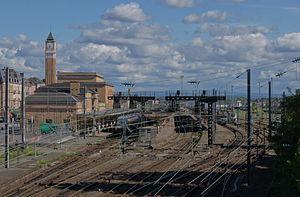
La gare de Belfort-Ville, vue depuis Pont Michelet, vers le Sud. Sur voie 1, navette pour Mulhouse. Sur voie 2, autorail en partance pour Épinal. Sur voie 5, train en attente de départ pour Paris-Est. Sur la voie plus à droite, rame d'essai Alstom Regiolis
La gare de Belfort, parfois appelée gare de Belfort-Ville, est une gare ferroviaire française, située à proximité du centre-ville de Belfort, dans le département du Territoire de Belfort, en région Bourgogne-Franche-Comté.